Royal & Derngate

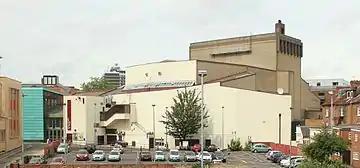
A view of the Royal & Derngate complex from Swan Street in 2013. In 2015 an hotel was constructed in the car park in front of the building and now obscures this view.

The Royal Theatre was the first building of what now exists as the Royal & Derngate complex. The Royal, then called the Theatre Royal and Opera House, was built for John Franklin by Henry Martin and designed by renowned Victorian theatre architect Charles J. Phipps with mural artist Henry Bird. It opened on 5 May 1884 with a production of William Shakespeare's "Twelfth Night". On the theatre's opening, "The Stage" newspaper reported: